Safa Khulusi

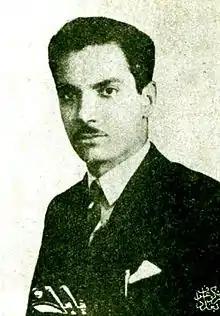
Safa Khulusi (age 24 years) as he appears on the cover of his first novel published in 1941

Safa Abdul-Aziz Khulusi (1917–1995) was an Iraqi historian, novelist, poet, journalist and broadcaster. He is known for mediating between Arabic- and English-language cultures, and for his scholarship of modern Iraqi literature.